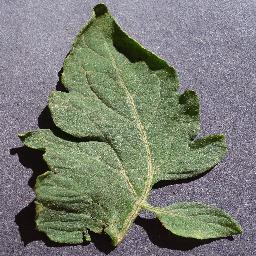
Label: Tomato___healthy